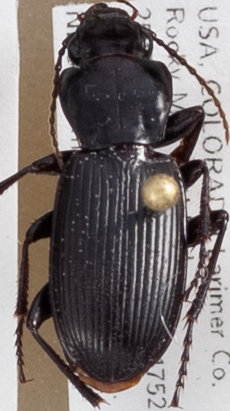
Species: Pterostichus protractus
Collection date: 2018-08-06
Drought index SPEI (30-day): -0.23
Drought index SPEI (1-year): -1.082
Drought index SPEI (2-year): -0.46